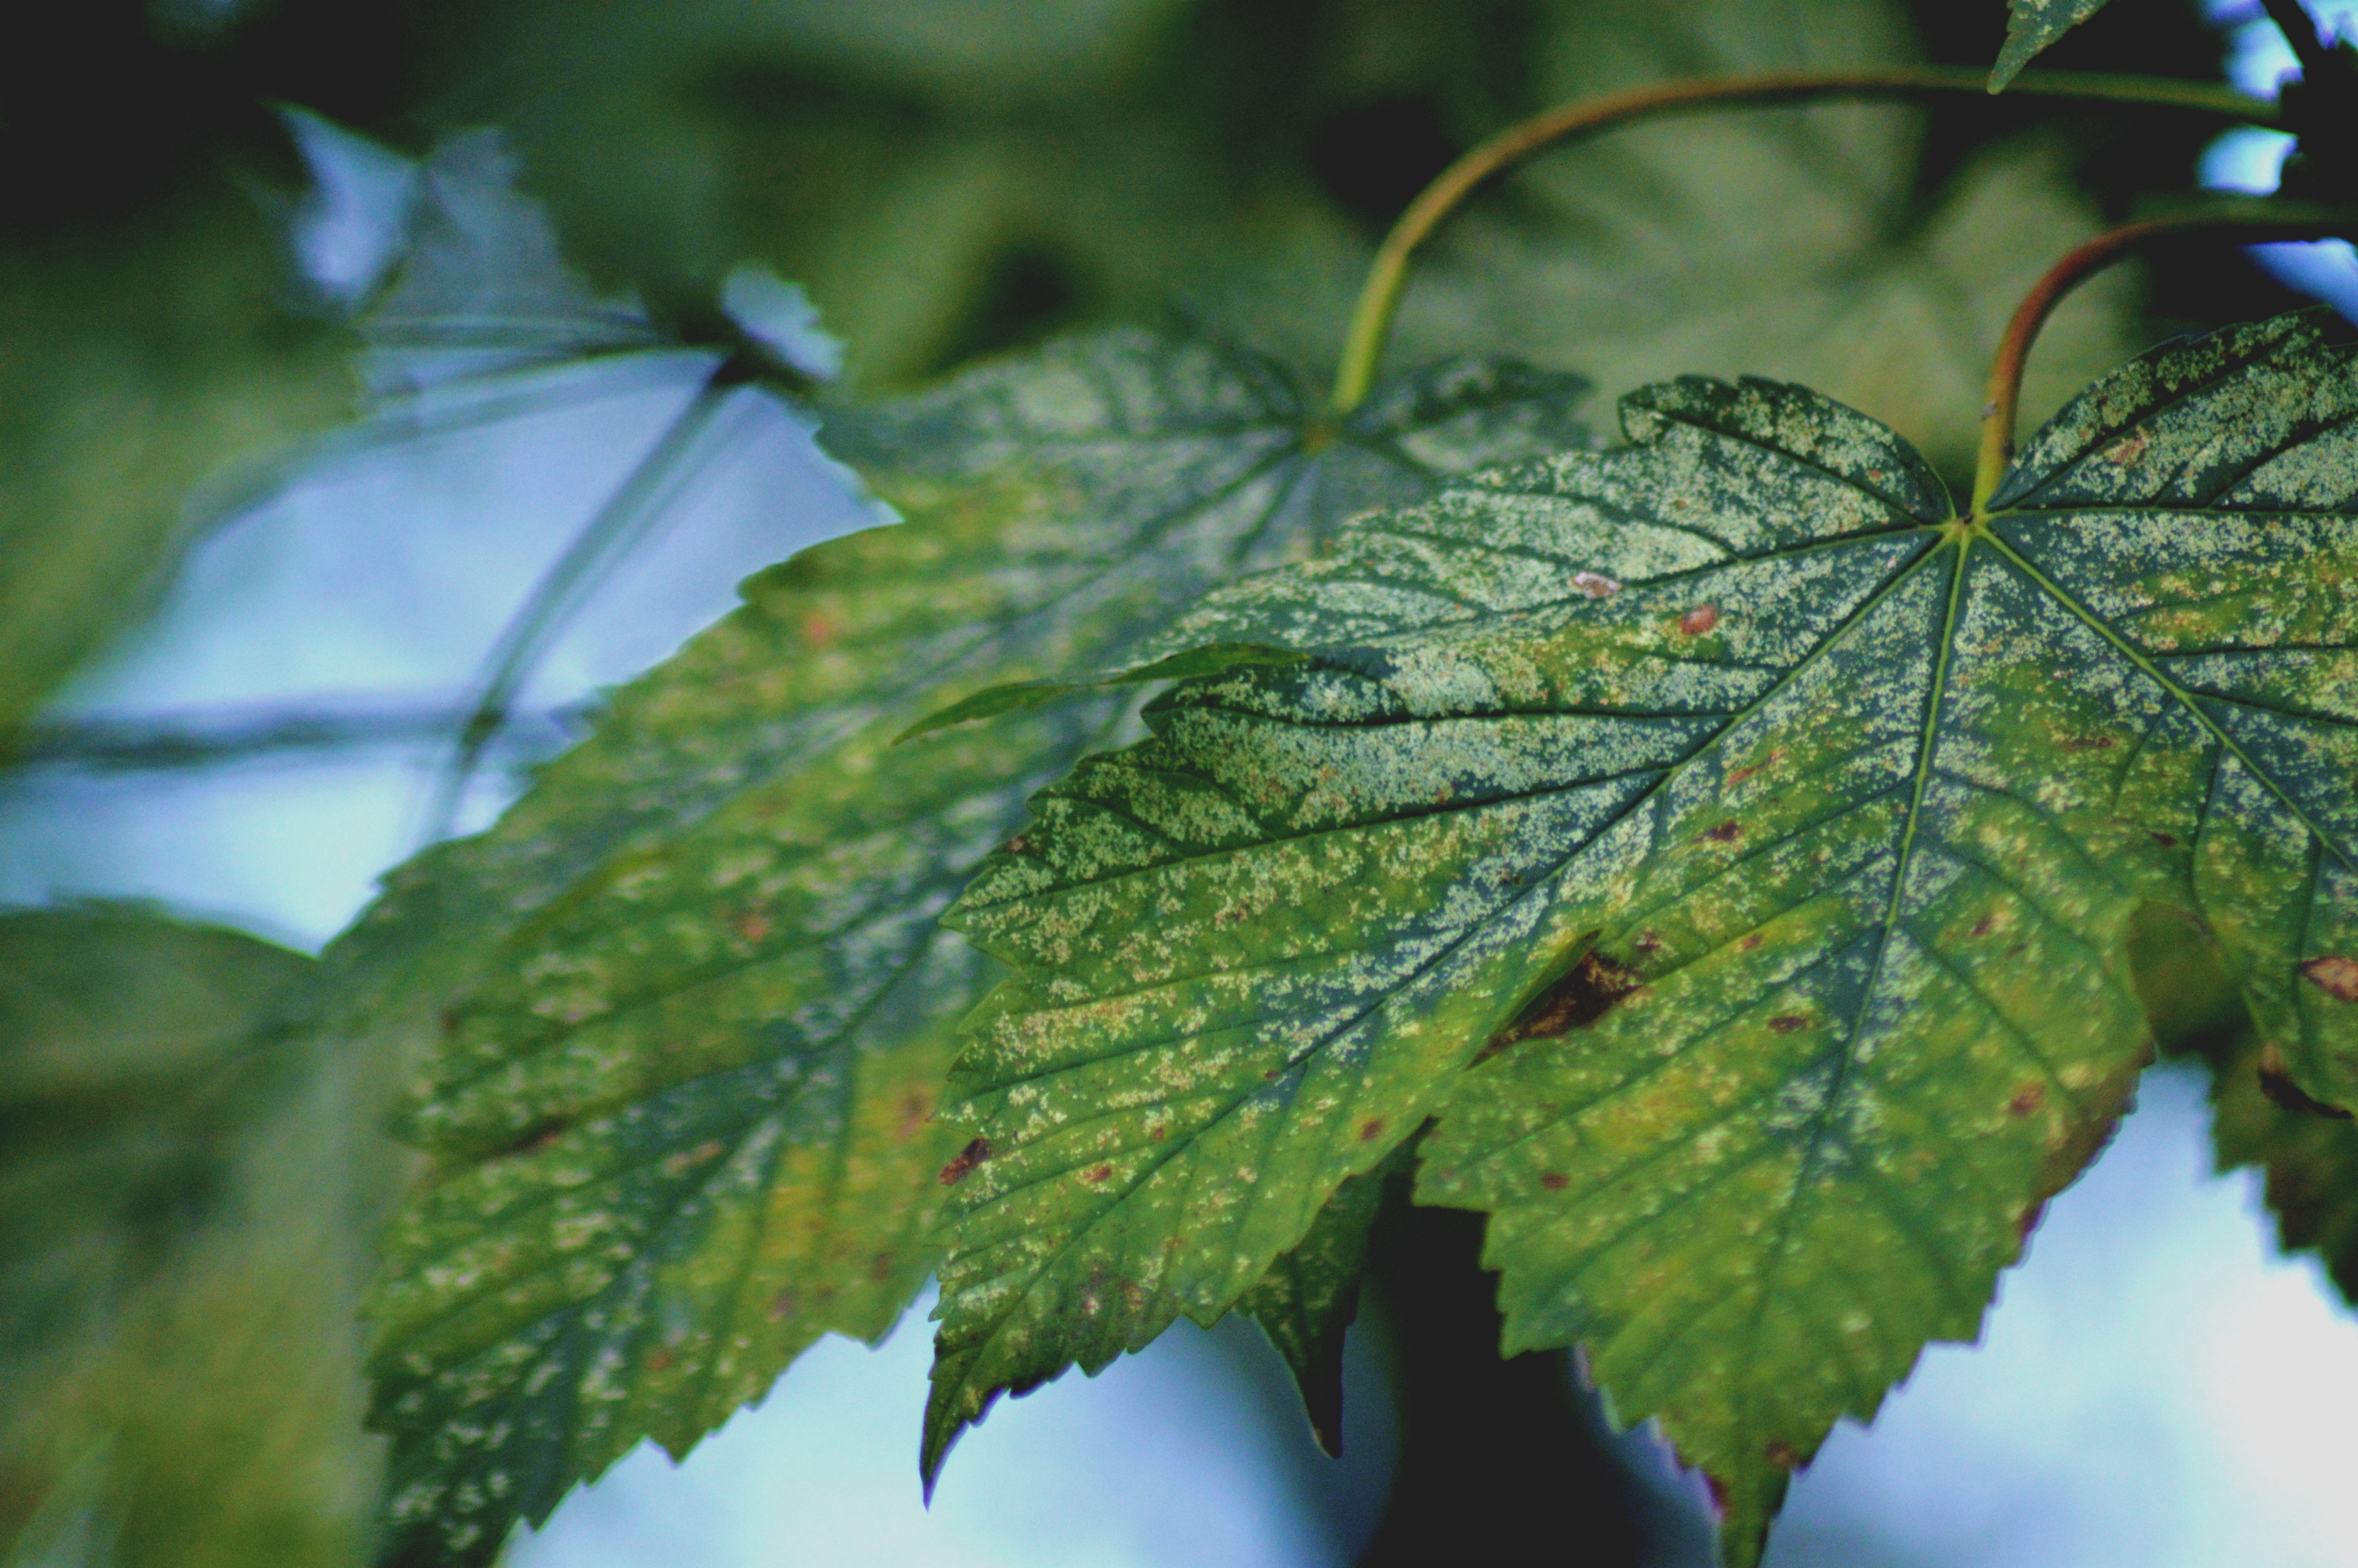
tree, nature, branch, plant, sunlight, leaf, flower, green, macro, autumn, park, botany, flora, season, maple tree, lines, shrub, deciduous, flowering plant, woody plant, land plant